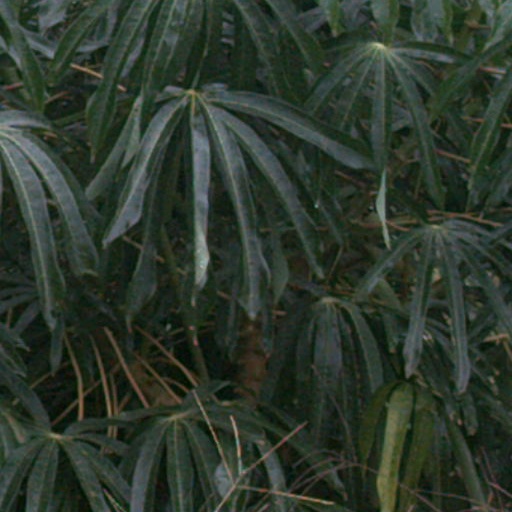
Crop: cassava